Georgette Harvey

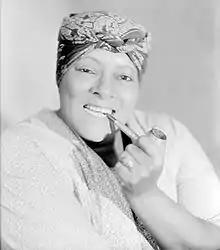
Harvey as Maria in "Porgy" (1927)

Georgette Harvey (December 31, 1884 – February 17, 1952) was an American singer and actress. She is perhaps most famous for creating the role of Maria in the original Broadway production of "Porgy" (1927) and the 1935 Broadway production of George Gershwin's opera "Porgy and Bess".